Cephalopod size

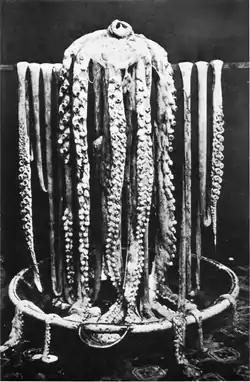
A giant squid specimen; the extremely long feeding tentacles of the giant squid make it the longest known cephalopod, past or present.

Beaks recovered from sperm whale stomachs indicate the existence of animals surpassing even the 2007 Ross Sea specimen. That specimen had a lower rostral length (LRL) of and weighed , whereas the submature female from 2003 had a LRL of . By comparison, the largest known colossal squid beak from a sperm whale stomach measured in LRL. Though the number of large colossal squid specimens known to science is too small to get a good idea of the relationship between beak size and overall body size, a beak of such great size indicates a truly massive animal weighing perhaps as much as . However, the scaling relationship for this species shows considerable latitude, as demonstrated by a beak of LRL extracted from an animal weighing only .